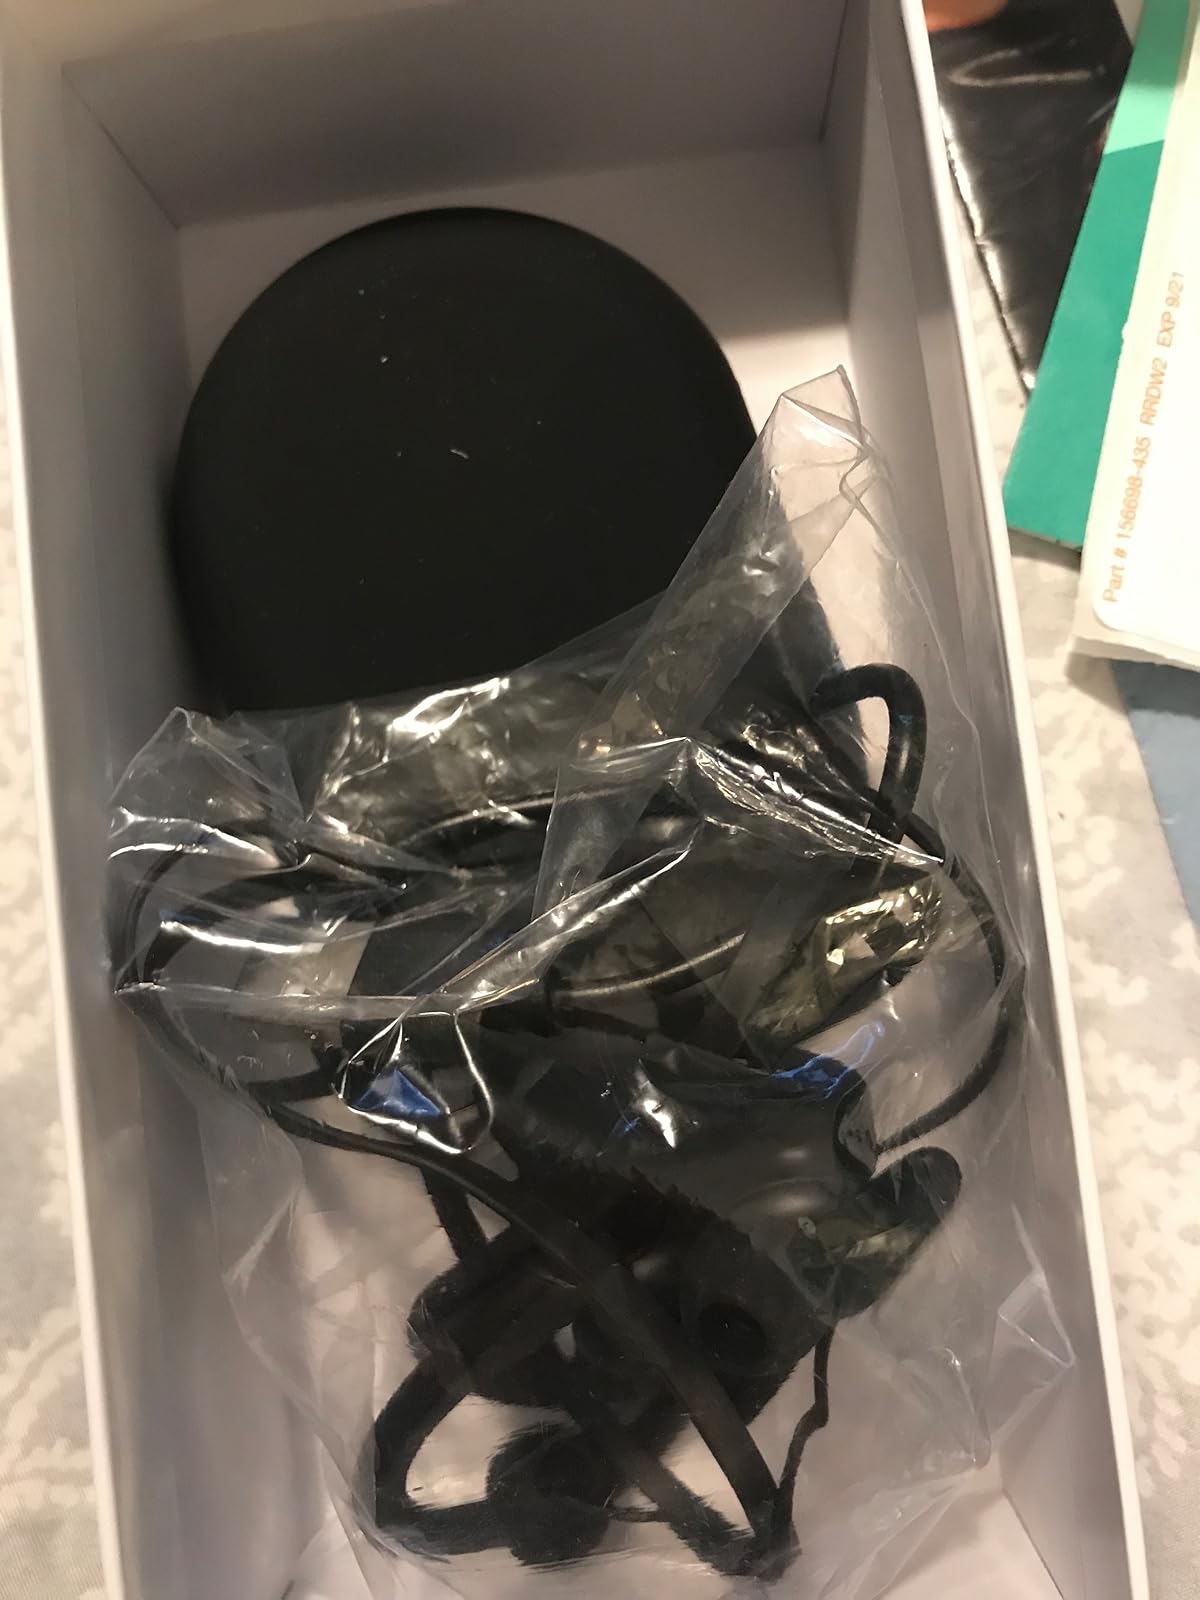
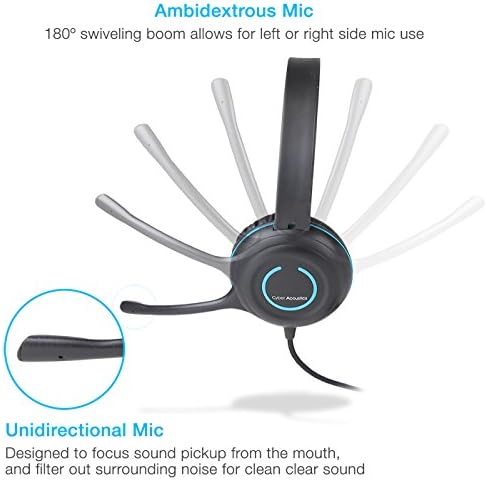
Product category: headphones
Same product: no